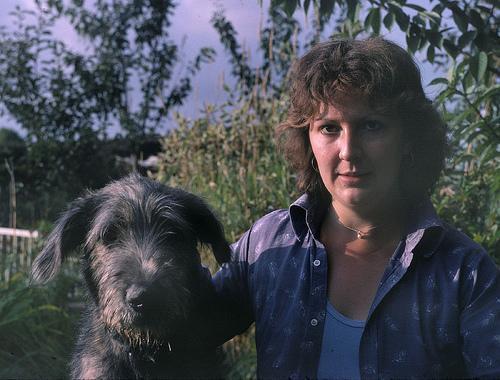
Irish_wolfhound